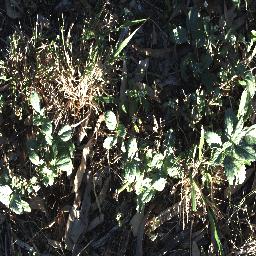
Label: snake_weed